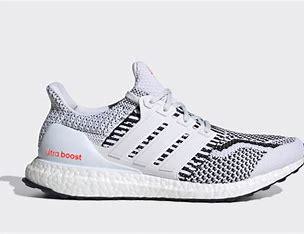
Brand: Adidas
Model: Ultraboost 5 DNA